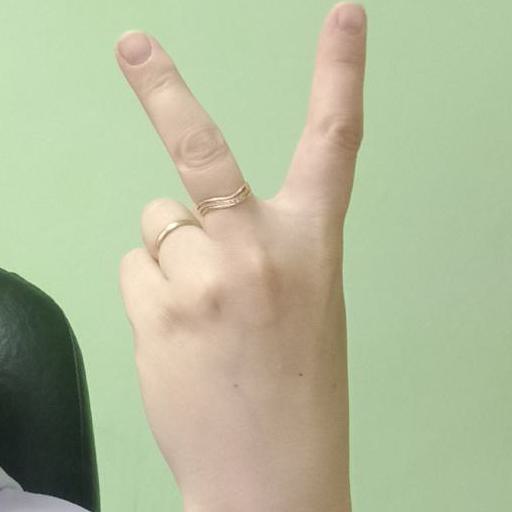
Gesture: peace_inverted